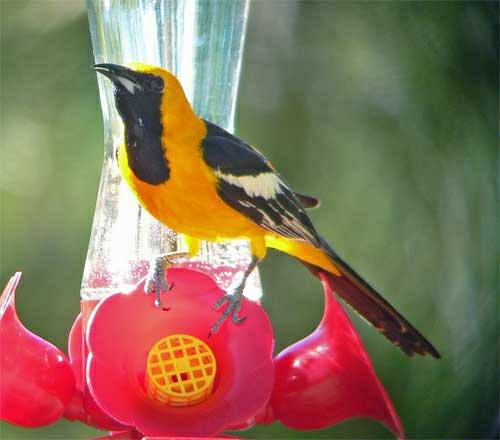
A photo of a hooded oriole